Sinjar massacre

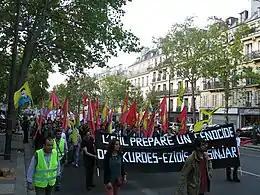
Demonstration in Paris against persecution of Kurds and Yazidis.

On 7 August 2014, U.S. President Obama ordered targeted airstrikes on IS militants and emergency air relief for the Yazidis. Airstrikes began on 8 August. (See .)